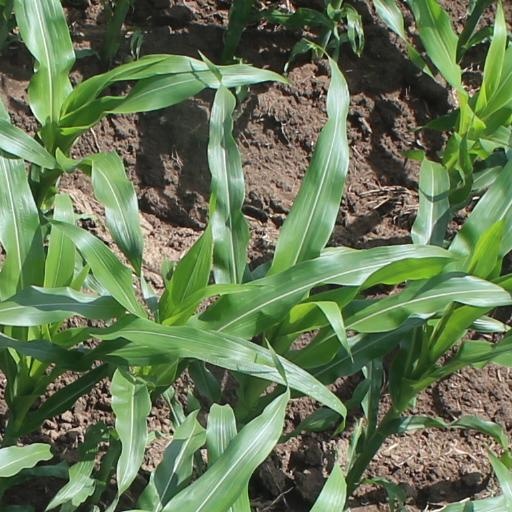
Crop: maize; corn